Marek Štěch

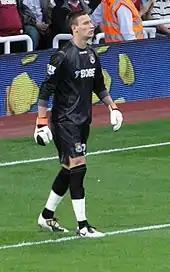
Štěch playing for West Ham United in 2010

On 31 August 2006, Štěch signed for Premier League club West Ham United for an undisclosed fee. Due to an ankle injury, his debut was delayed until 17 November 2006, for the West Ham under-18 team in the Premier Academy League, which ended in a goalless draw against Chelsea. Štěch subsequently made his reserve-team debut in the 1–1 home draw against Portsmouth at the Boleyn Ground on 20 November 2006.